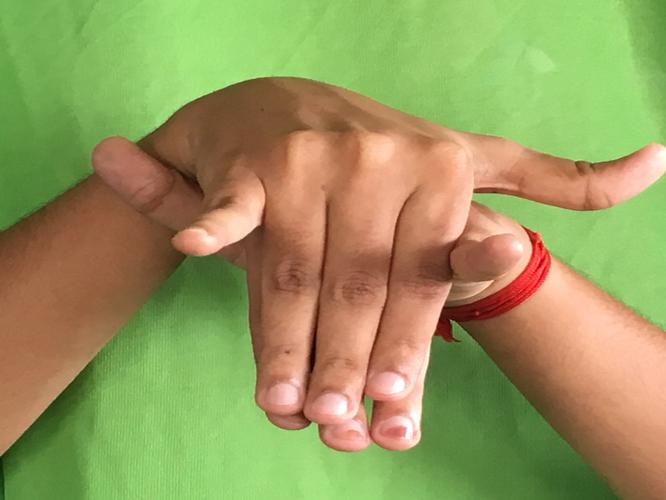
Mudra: Varaha
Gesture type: double_hand